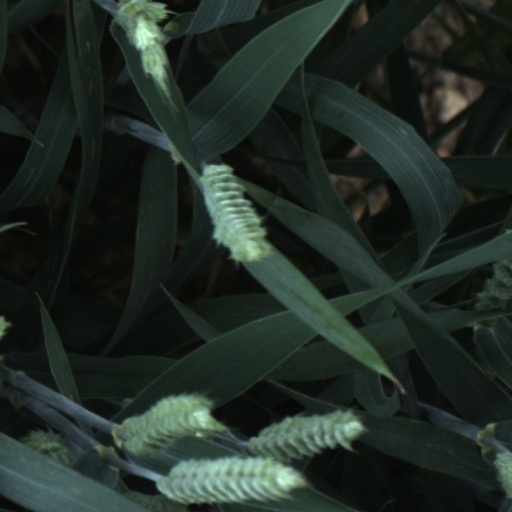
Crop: wheat